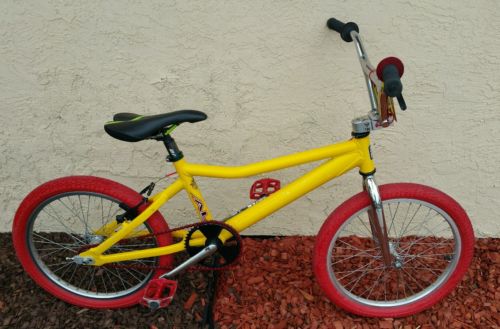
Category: bicycle